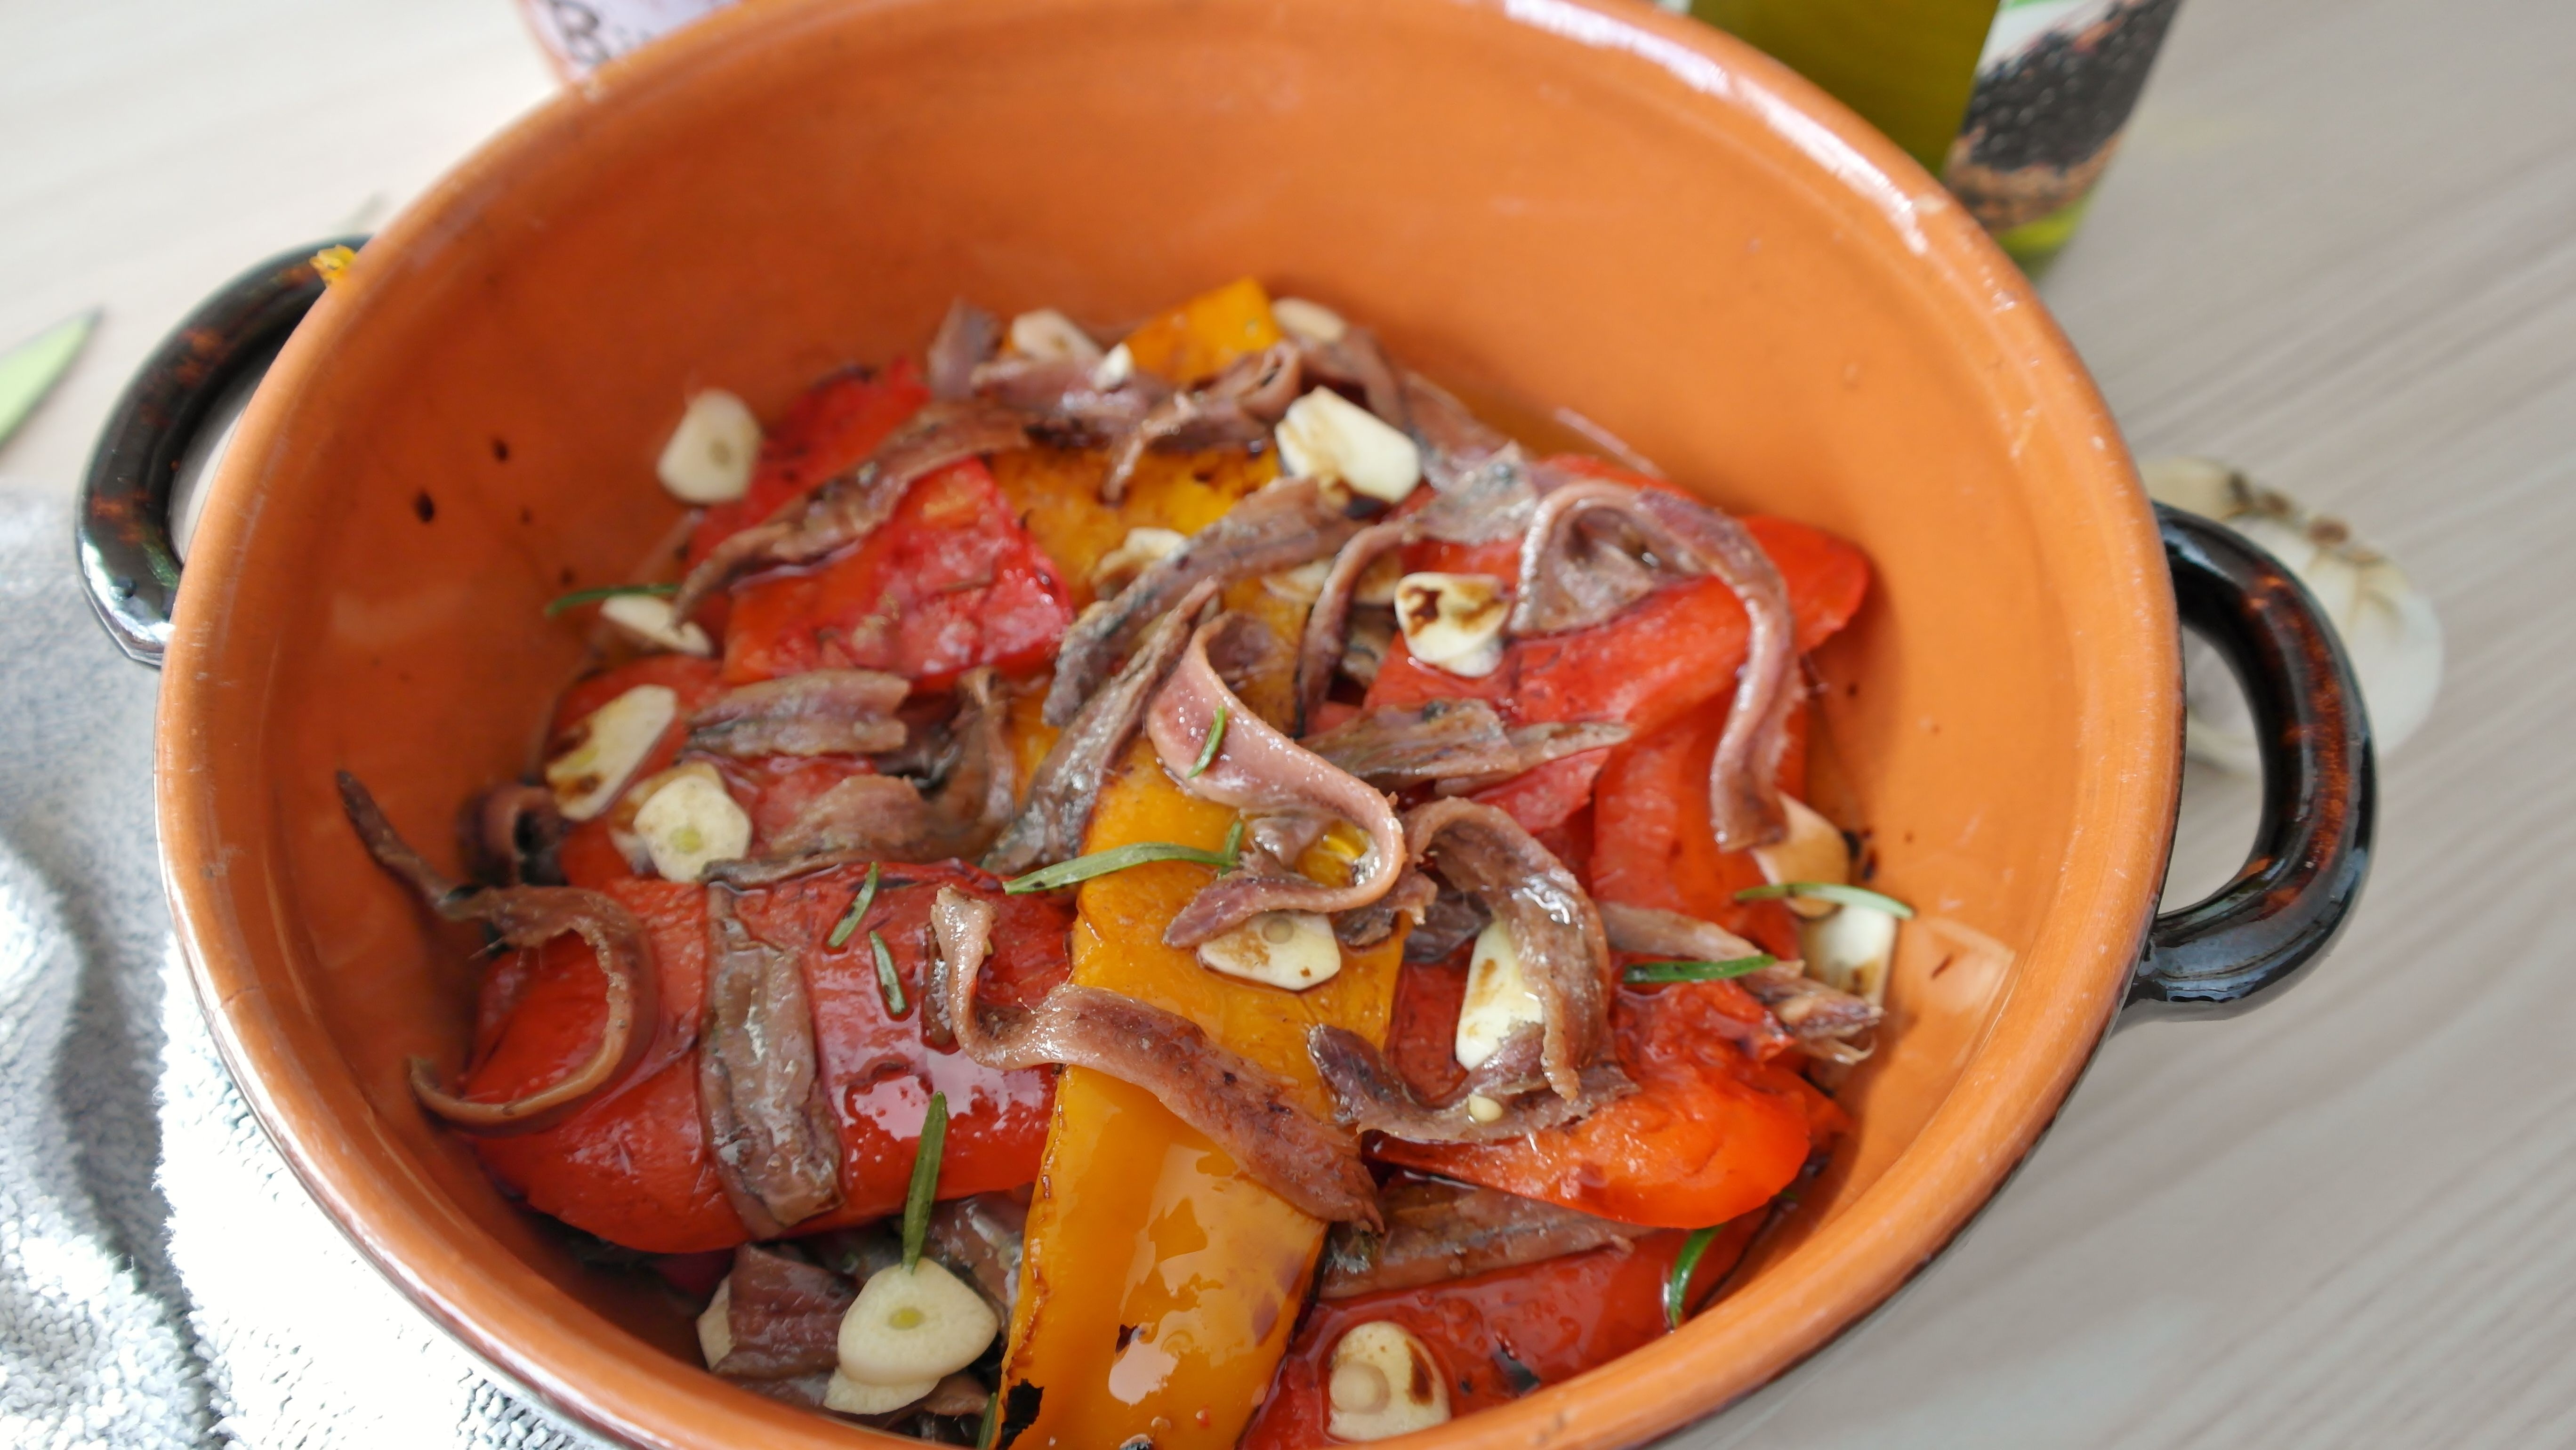
dish, meal, food, red, garlic, produce, vegetable, yellow, eat, meat, cuisine, delicious, oil, starter, vitamins, paprika, grilled, marinated, anchovies, antipasti